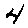
Label: 4